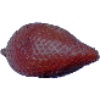
Label: salak